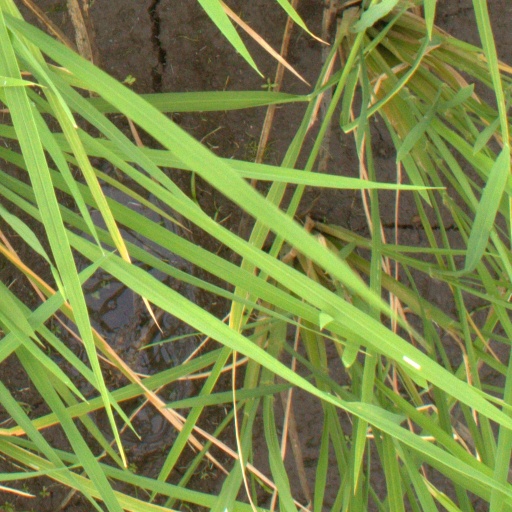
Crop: rice